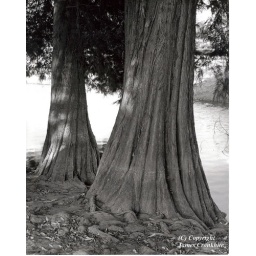
Old trees by the lake